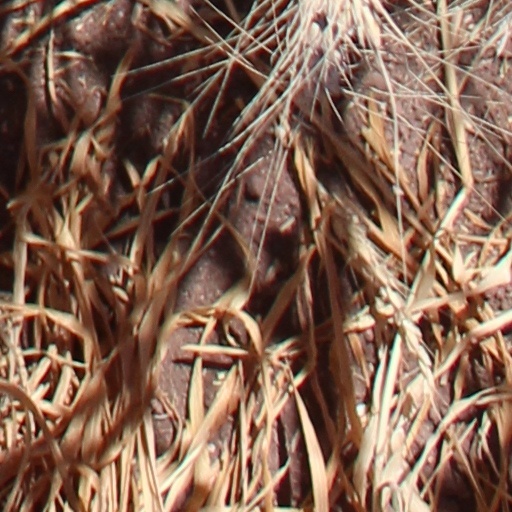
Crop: wheat